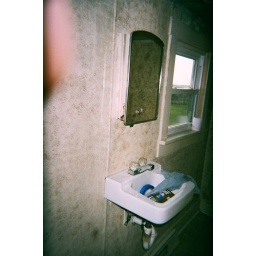
The view out the bath window is nice. I'm saving the metal cabinet but not using it in the bathroom.